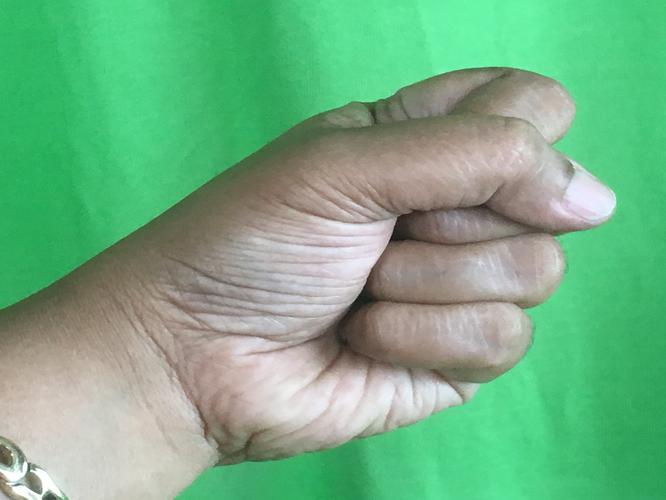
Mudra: Mushti
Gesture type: single_hand